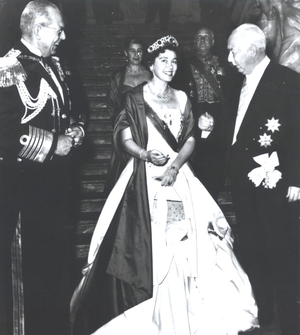
Paul Iᵉʳ de Grèce, roi des Hellènes et prince de Danemark, est né à Tatoï le 14 décembre 1901 et mort à Athènes le 6 mars 1964. Troisième et dernier fils de Constantin Iᵉʳ de Grèce, il règne de 1947 à 1964.
Frederika de Hanovre, princesse de Hanovre et de Brunswick puis, par son mariage, reine des Hellènes et princesse de Danemark, est née le 18 avril 1917 à Blankenburg, dans le duché de Brunswick, et morte le 6 février 1981 à Madrid, en Espagne. Épouse du roi Paul Iᵉʳ, elle règne, avec lui, sur la Grèce de 1947 à 1964.